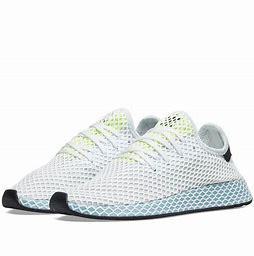
Brand: Adidas
Model: Deerupt Runner